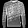
Label: Pullover